Transport in Argentina

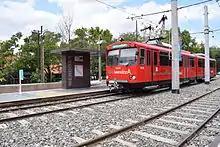
A tram in Mendoza

Trams (streetcars), once common, were retired as a form of public transport in the 1960s but are now in the stages of a slow comeback.